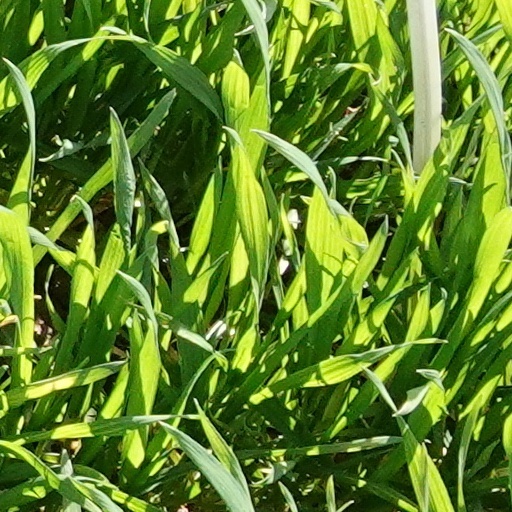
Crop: wheat